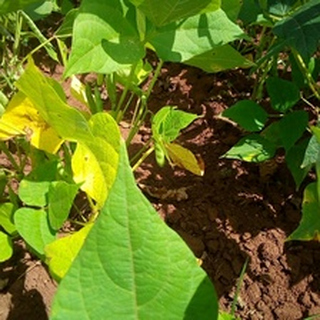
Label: healthy_bean